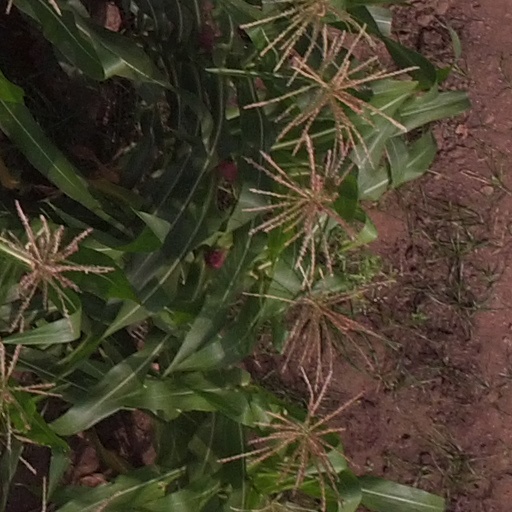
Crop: maize; corn